Roman Catholic Diocese of Columbus

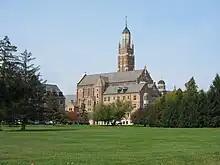
The Pontifical College Josephinum, Columbus (2012)

In February 2020, the diocese announced the closure of two diocesan retreat centers, St. Therese's in Columbus and Sts. Peter and Paul in Newark. The shuttering was due to dwindling use in part because of more parishes having parish centers, newer non-diocesan facilities being built, and the necessity of repairs at both sites.